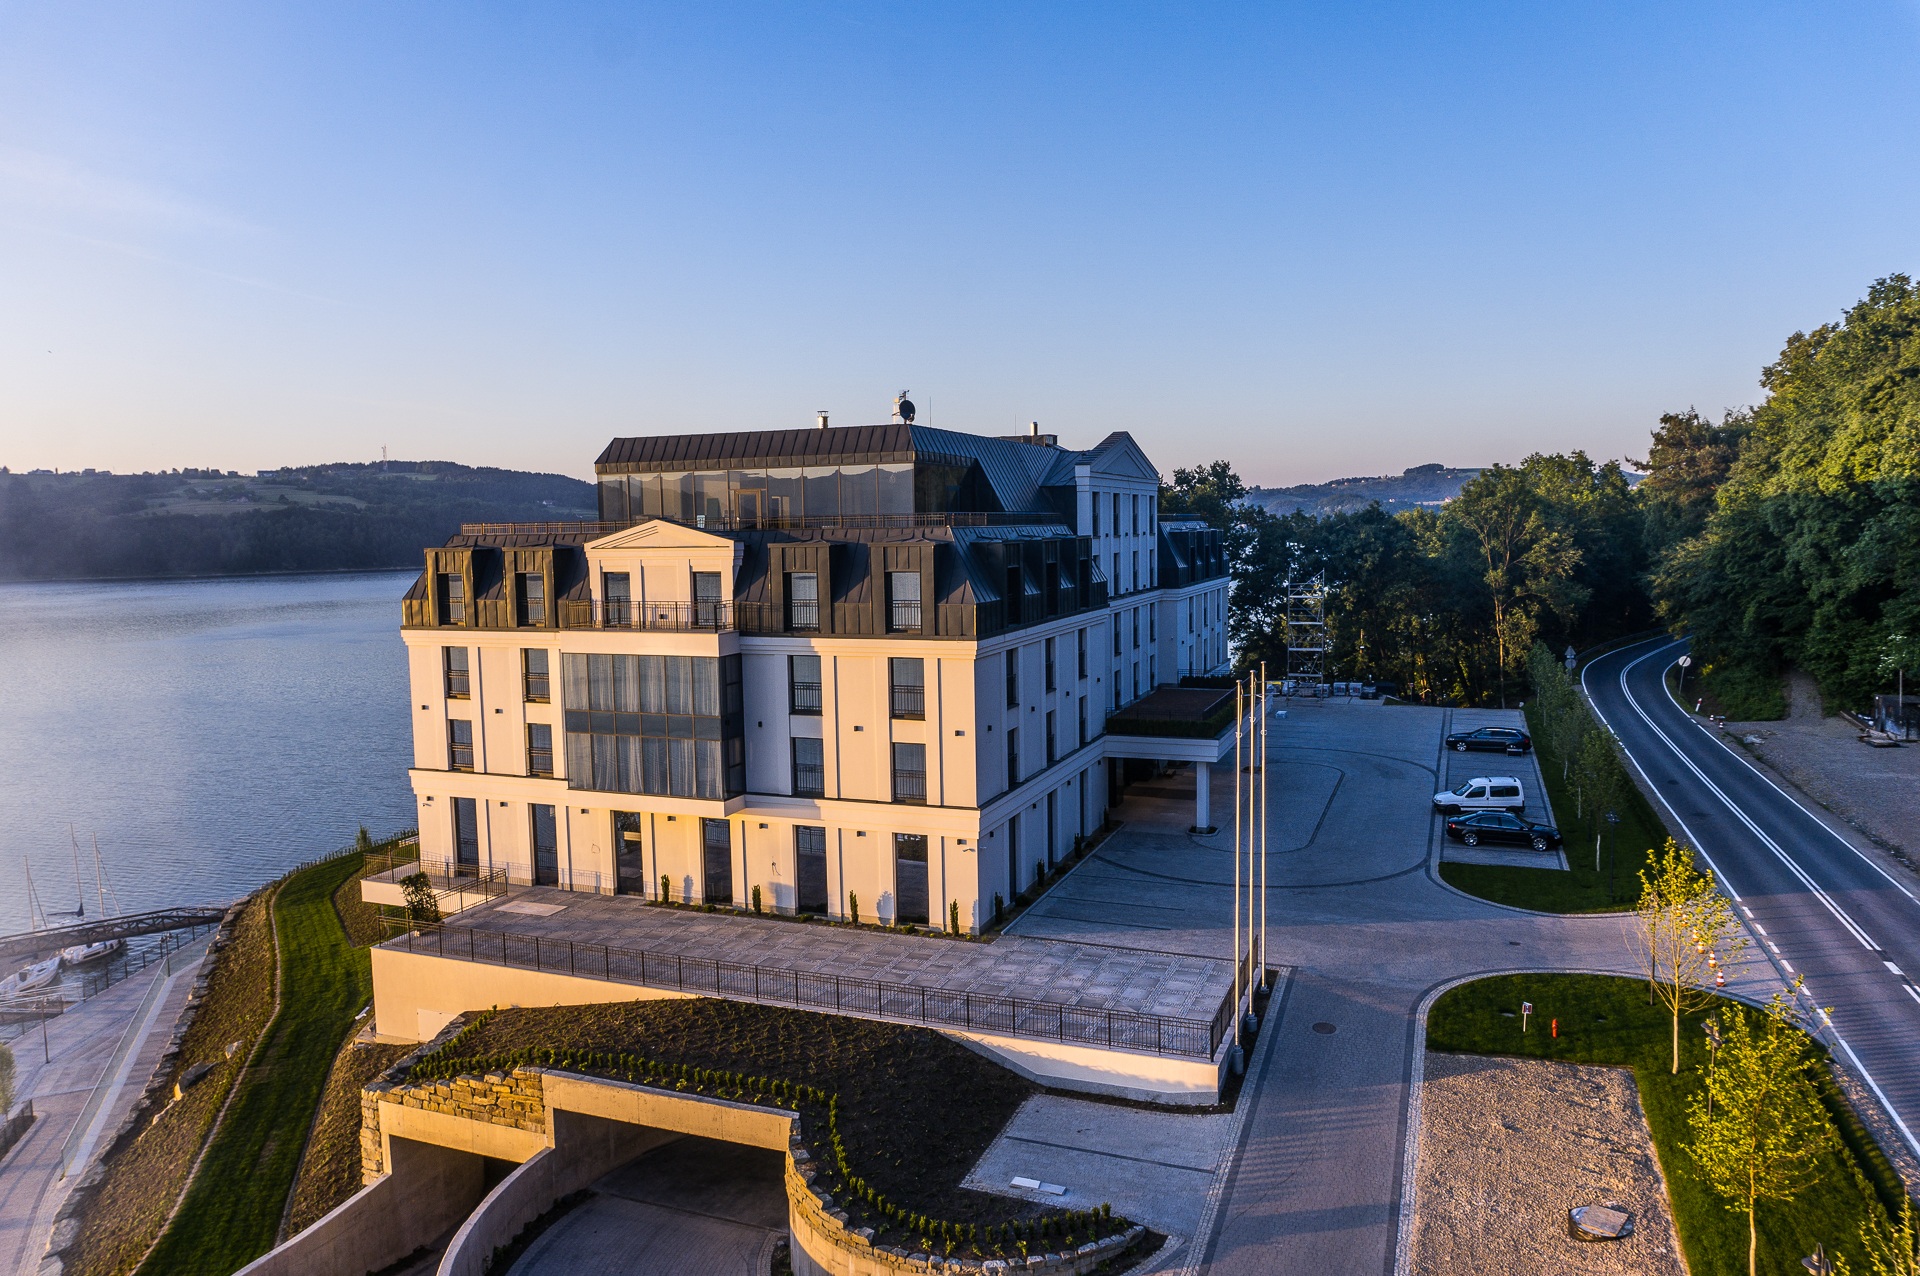
sea, architecture, house, home, vacation, waterway, poland, estate, aerial photo, pictures of drone, shooting with drone, roznowskie lake, picture from the air, aerial photos, photograph from the air, lakeside hotel, photo of a bird, filming with a drone